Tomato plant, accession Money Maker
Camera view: tilt-top (135 deg); turntable rotation: 240 degrees
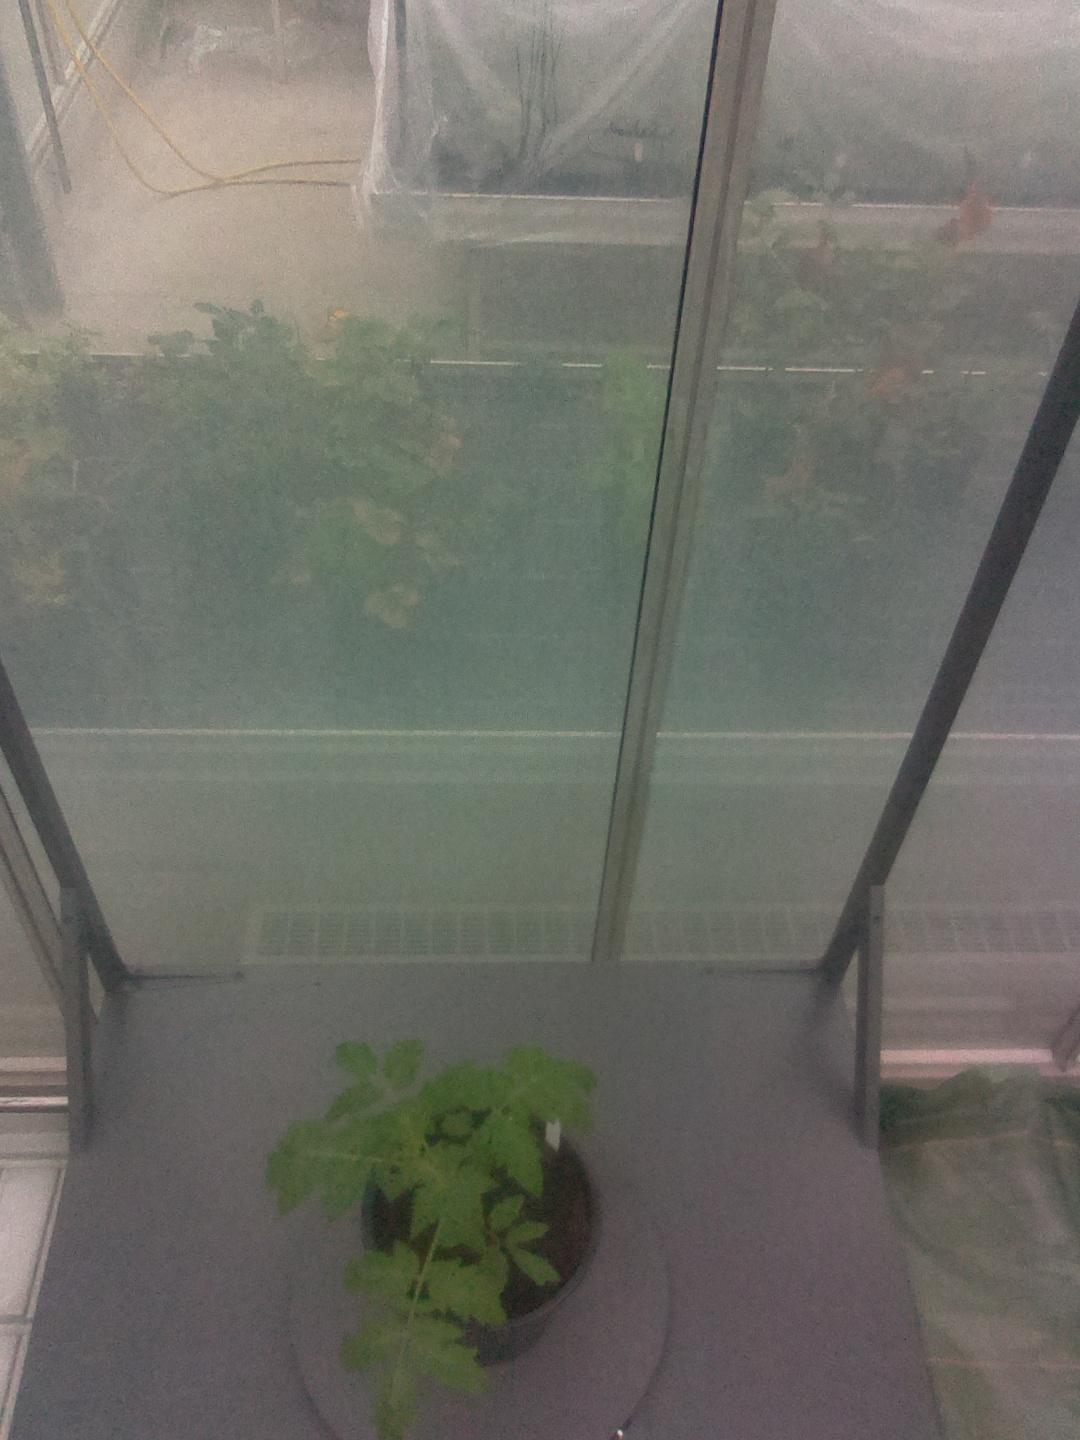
BBCH growth stage 13: 6 of true leaves visible